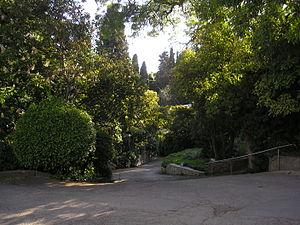
Karassan est un ensemble architectural et un parc situé sur la côte de Crimée au bord de la mer Noire. Karassan se trouve dans le territoire du village de Malomaïak qui dépend administrativement de Partenit et de la municipalité d'Alouchta. Son nom provient de Karassan, du nom de la localité en langue tatare de Crimée.